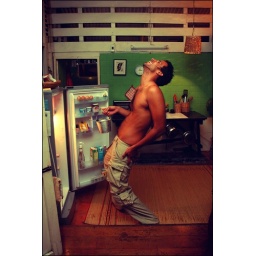
Malaysian man cooling at the fridge with ice bucket in hand and shirt off in the kitchen